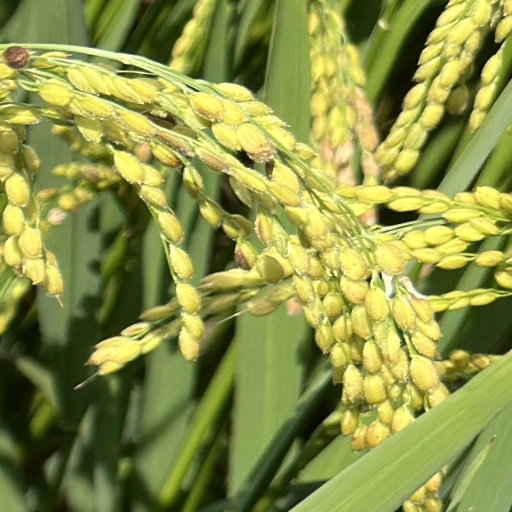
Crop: rice